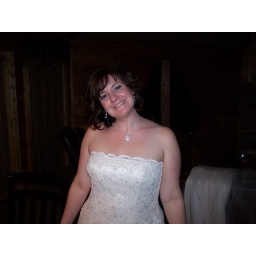
Betsey lookng OH so cute in her wedding dress